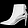
Label: Ankle boot